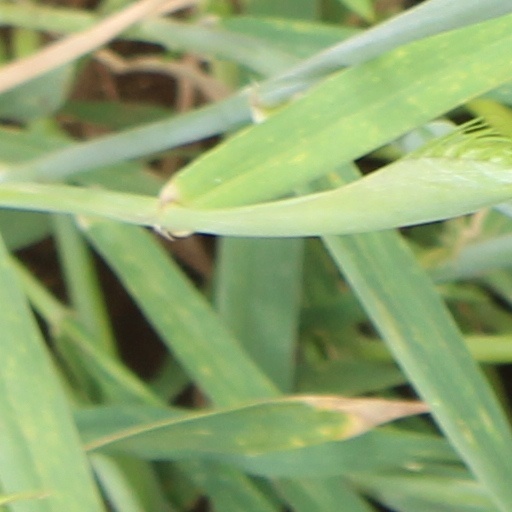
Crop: wheat